Aren, Pyrénées-Atlantiques

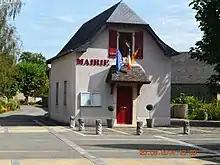
The Town Hall

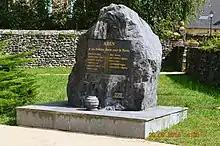
Aren War Memorial

Economic activity is mainly agricultural (livestock, pasturage, polyculture). The town is part of the Appellation d'origine contrôlée (AOC) zone designation of Ossau-iraty.